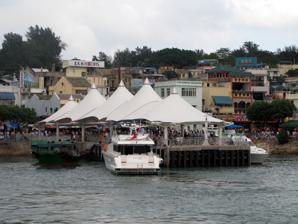
Building: Cheung Chau Public Pier
Country: Unknown
Year built: 2005
Pier in New Territories, Hong Kong Not to be confused with Cheung Chau Ferry Pier . Cheung Chau Public Pier 長洲公眾碼頭 Cheung Chau Public Pier in May 2007 Locale Praya Street, Cheung Chau Operator Transport Department Maintained by Civil Engineering and Development Department Characteristics ID number IP026 Construction 2005 ; 20 years ago ( 2005 ) History Opening date 1950s Coordinates 22°12′29″N 114°01′42″E / 22.2080°N 114.0284°E / 22.2080; 114.0284 Cheung Chau Public Pier Traditional Chinese 長洲公眾碼頭 Transcriptions Yue: Cantonese Yale Romanization Chèuhng jāu gūng jung máh tàuh Jyutping Coeng 4 zau 1 gung 1 zung 3 maa 5 tau 4 Cheung Chau Public Pier ( Chinese : 長洲公眾碼頭 ) is a public pier in Cheung Chau , New Territories , Hong Kong , located in Praya Street, with Cheung Chau Ferry Pier located between it and the Cheung Chau Typhoon Shelter . It is used for loading and unloading of goods, and running kai-to operation between other islands . The pier was built in 1950s. In 2002, the government decided to reconstruct the pier due to long-time deterioration of the pier. The reconstruction work was completed in 2005. On 8 August 2015, the first ferry route operated by Maris Ferry started running between this pier and Aberdeen Promenade . References